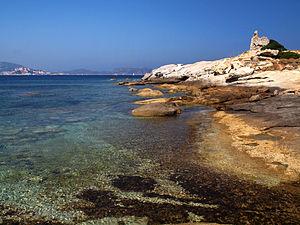
Lumio (Corse) - Tour génoise de Caldanu (XVIe s.), ruinée par les bombardements de la marine anglaise en 1794. Au fond, la citadelle de Calvi
Lumio est une commune française située dans la circonscription départementale de la Haute-Corse et le territoire de la collectivité de Corse. Le village appartient à la piève d'Aregno, en Balagne.